SLC66A3

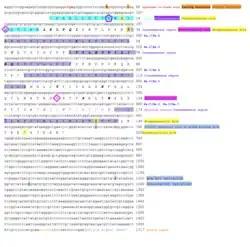
Conceptual Translation of SLC66A3

The secondary structure of SLC66A3 is predicted to consist of 7 α-helices. The protein contains a signal peptide, 4 transmembrane regions, and a splicing variant region, and is localized in the endoplasmic reticulum.